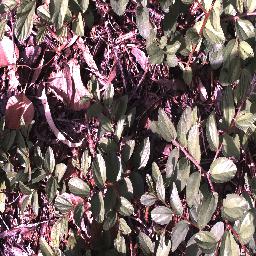
Label: chinee_apple